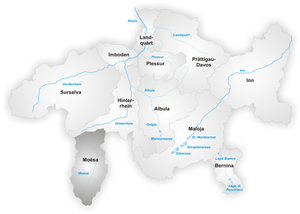
Le district de Moesa était un des 11 districts du canton des Grisons en Suisse.